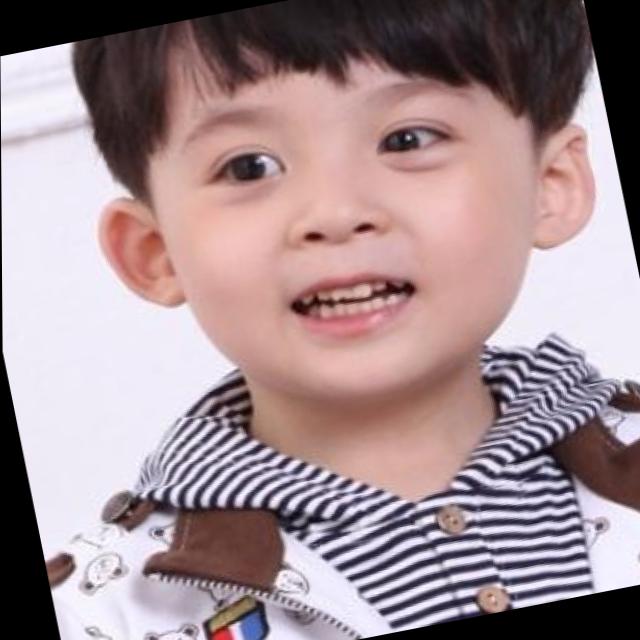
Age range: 0-12